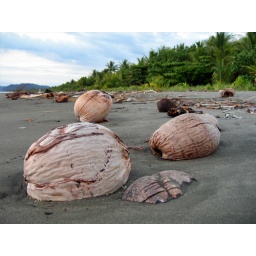
Coconuts embedded in the sand of the beach of Zancudo, Costa Rica